Subaru B11S

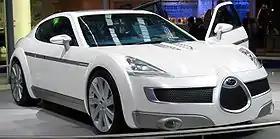
The Subaru B11S displayed at the 2003 IAA (Frankfurt)

The Subaru B11S was a concept sports coupe made by Subaru, introduced at the 2003 Geneva Motor Show.